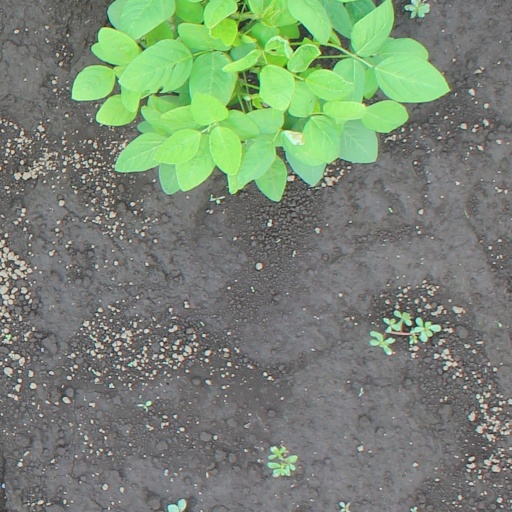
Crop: soybean